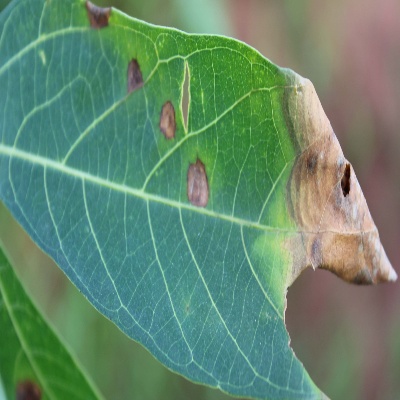
Crop: Cassava
Condition: bacterial blight